Sean Okoli

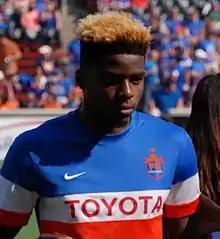
Okoli playing for FC Cincinnati in 2016

Sean Ugochukwu "Ugo" Okoli (born February 3, 1993) is a former American professional soccer player who played as a forward.